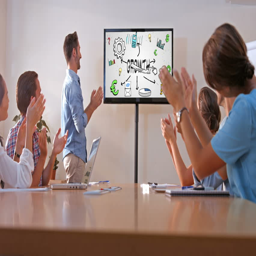
team of executives clapping at the presentation in the conference room of an office